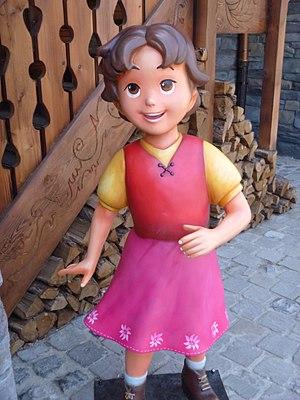
Heidi Plopsaland
Heidi est une série télévisée d'animation japonaise en 52 épisodes de 24 minutes, produite par le studio Zuiyo Eizo et diffusée sur Fuji Television du 6 janvier au 29 décembre 1974.